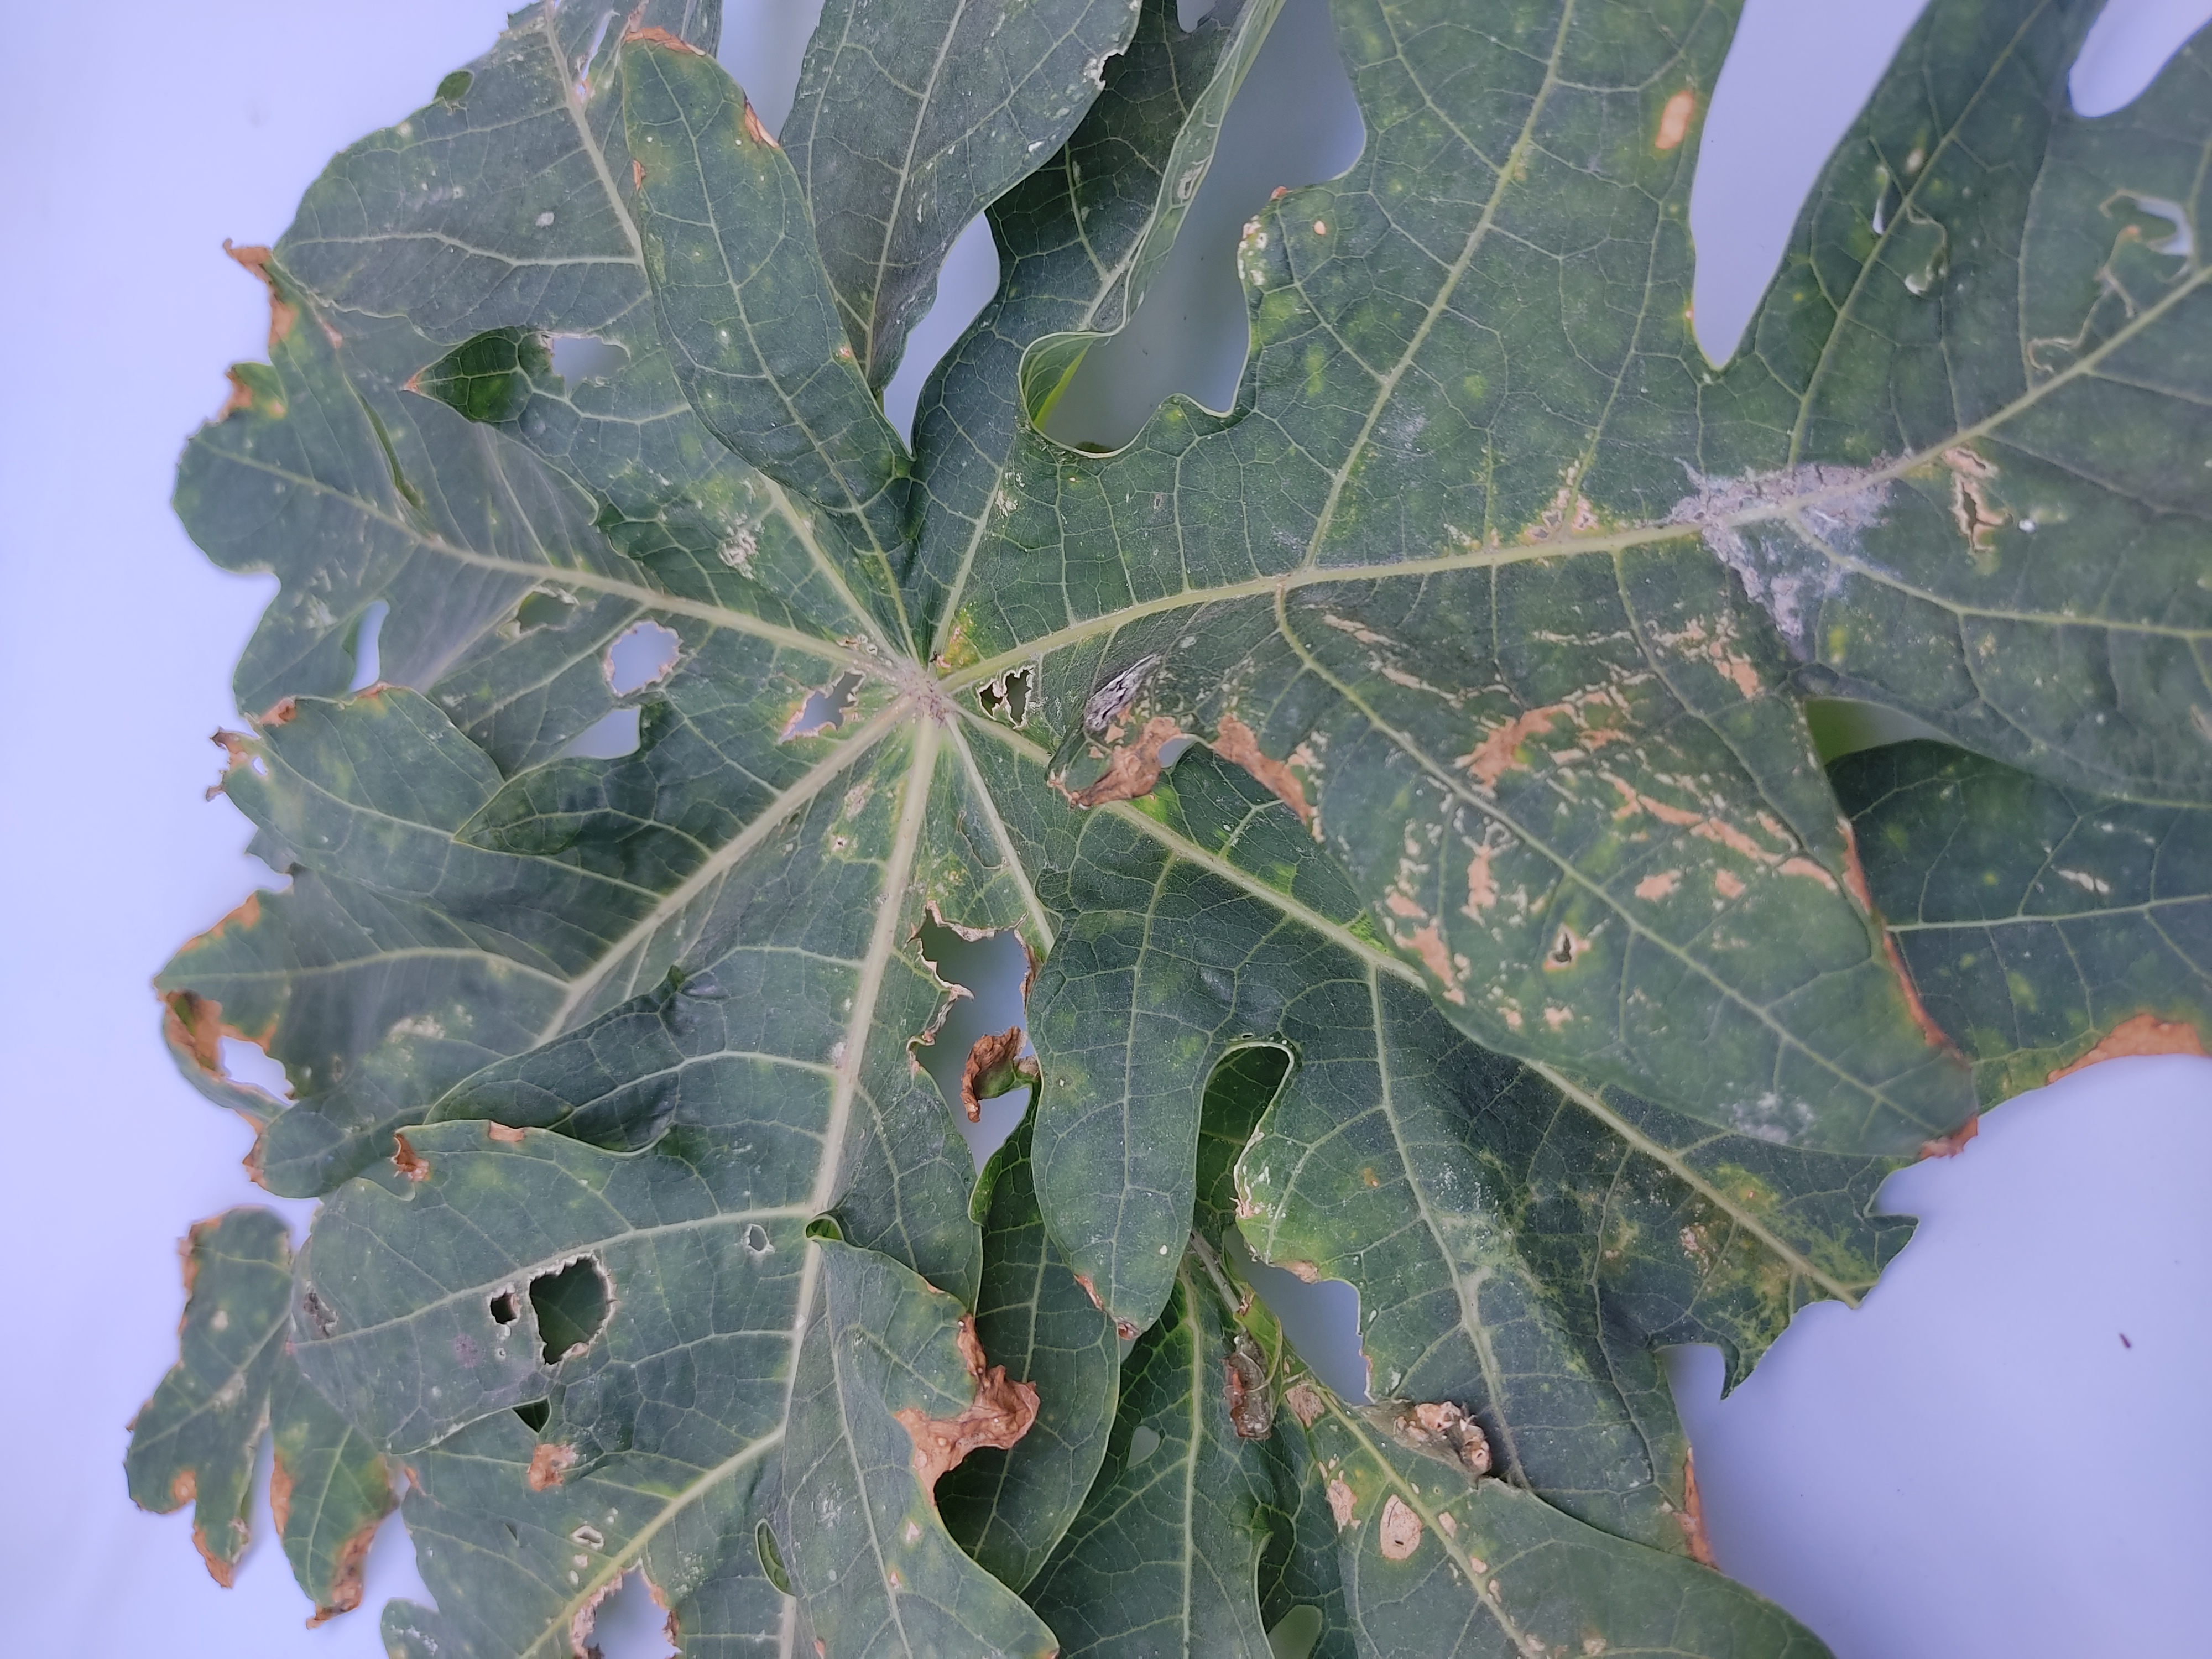
Label: Mite Disease